Pat Tillman

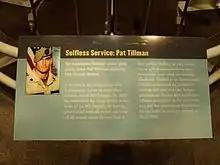
Tribute to Cpl Tillman at the National Infantry Museum in Columbus, Georgia. The plaque that was initially displayed inaccurately stated Tillman was in an enemy ambush. The plaque has since been corrected to accurately reflect the circumstances surrounding Corporal Tillman's death.

A report described in "The Washington Post" on May 4, 2005, prepared at the request of Tillman's family by Brigadier General Gary M. Jones, revealed that in the days immediately following Tillman's death, Army investigators were aware that Tillman had been killed by friendly fire, shot three times in the head at less than 10 yards away, according to Army doctors. Jones reported that senior Army commanders, including General John Abizaid, knew of this fact within days of the shooting, but nevertheless approved the awarding of the Silver Star, Purple Heart, and a posthumous promotion to the rank of Corporal.